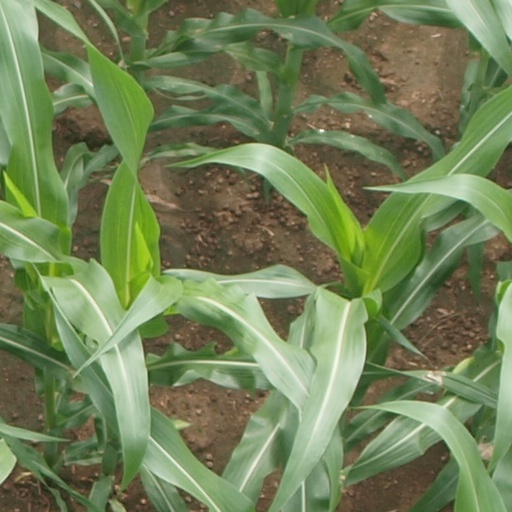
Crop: maize; corn